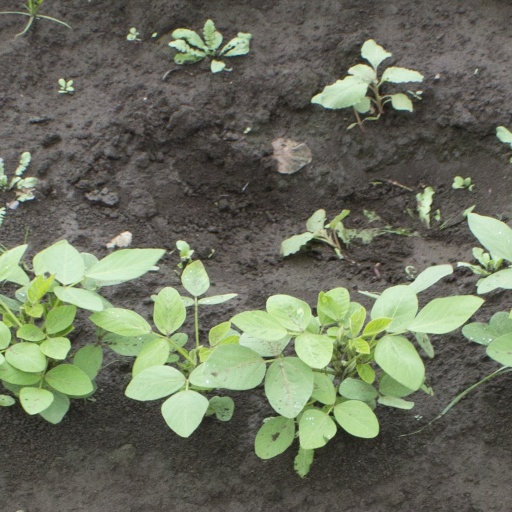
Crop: soybean